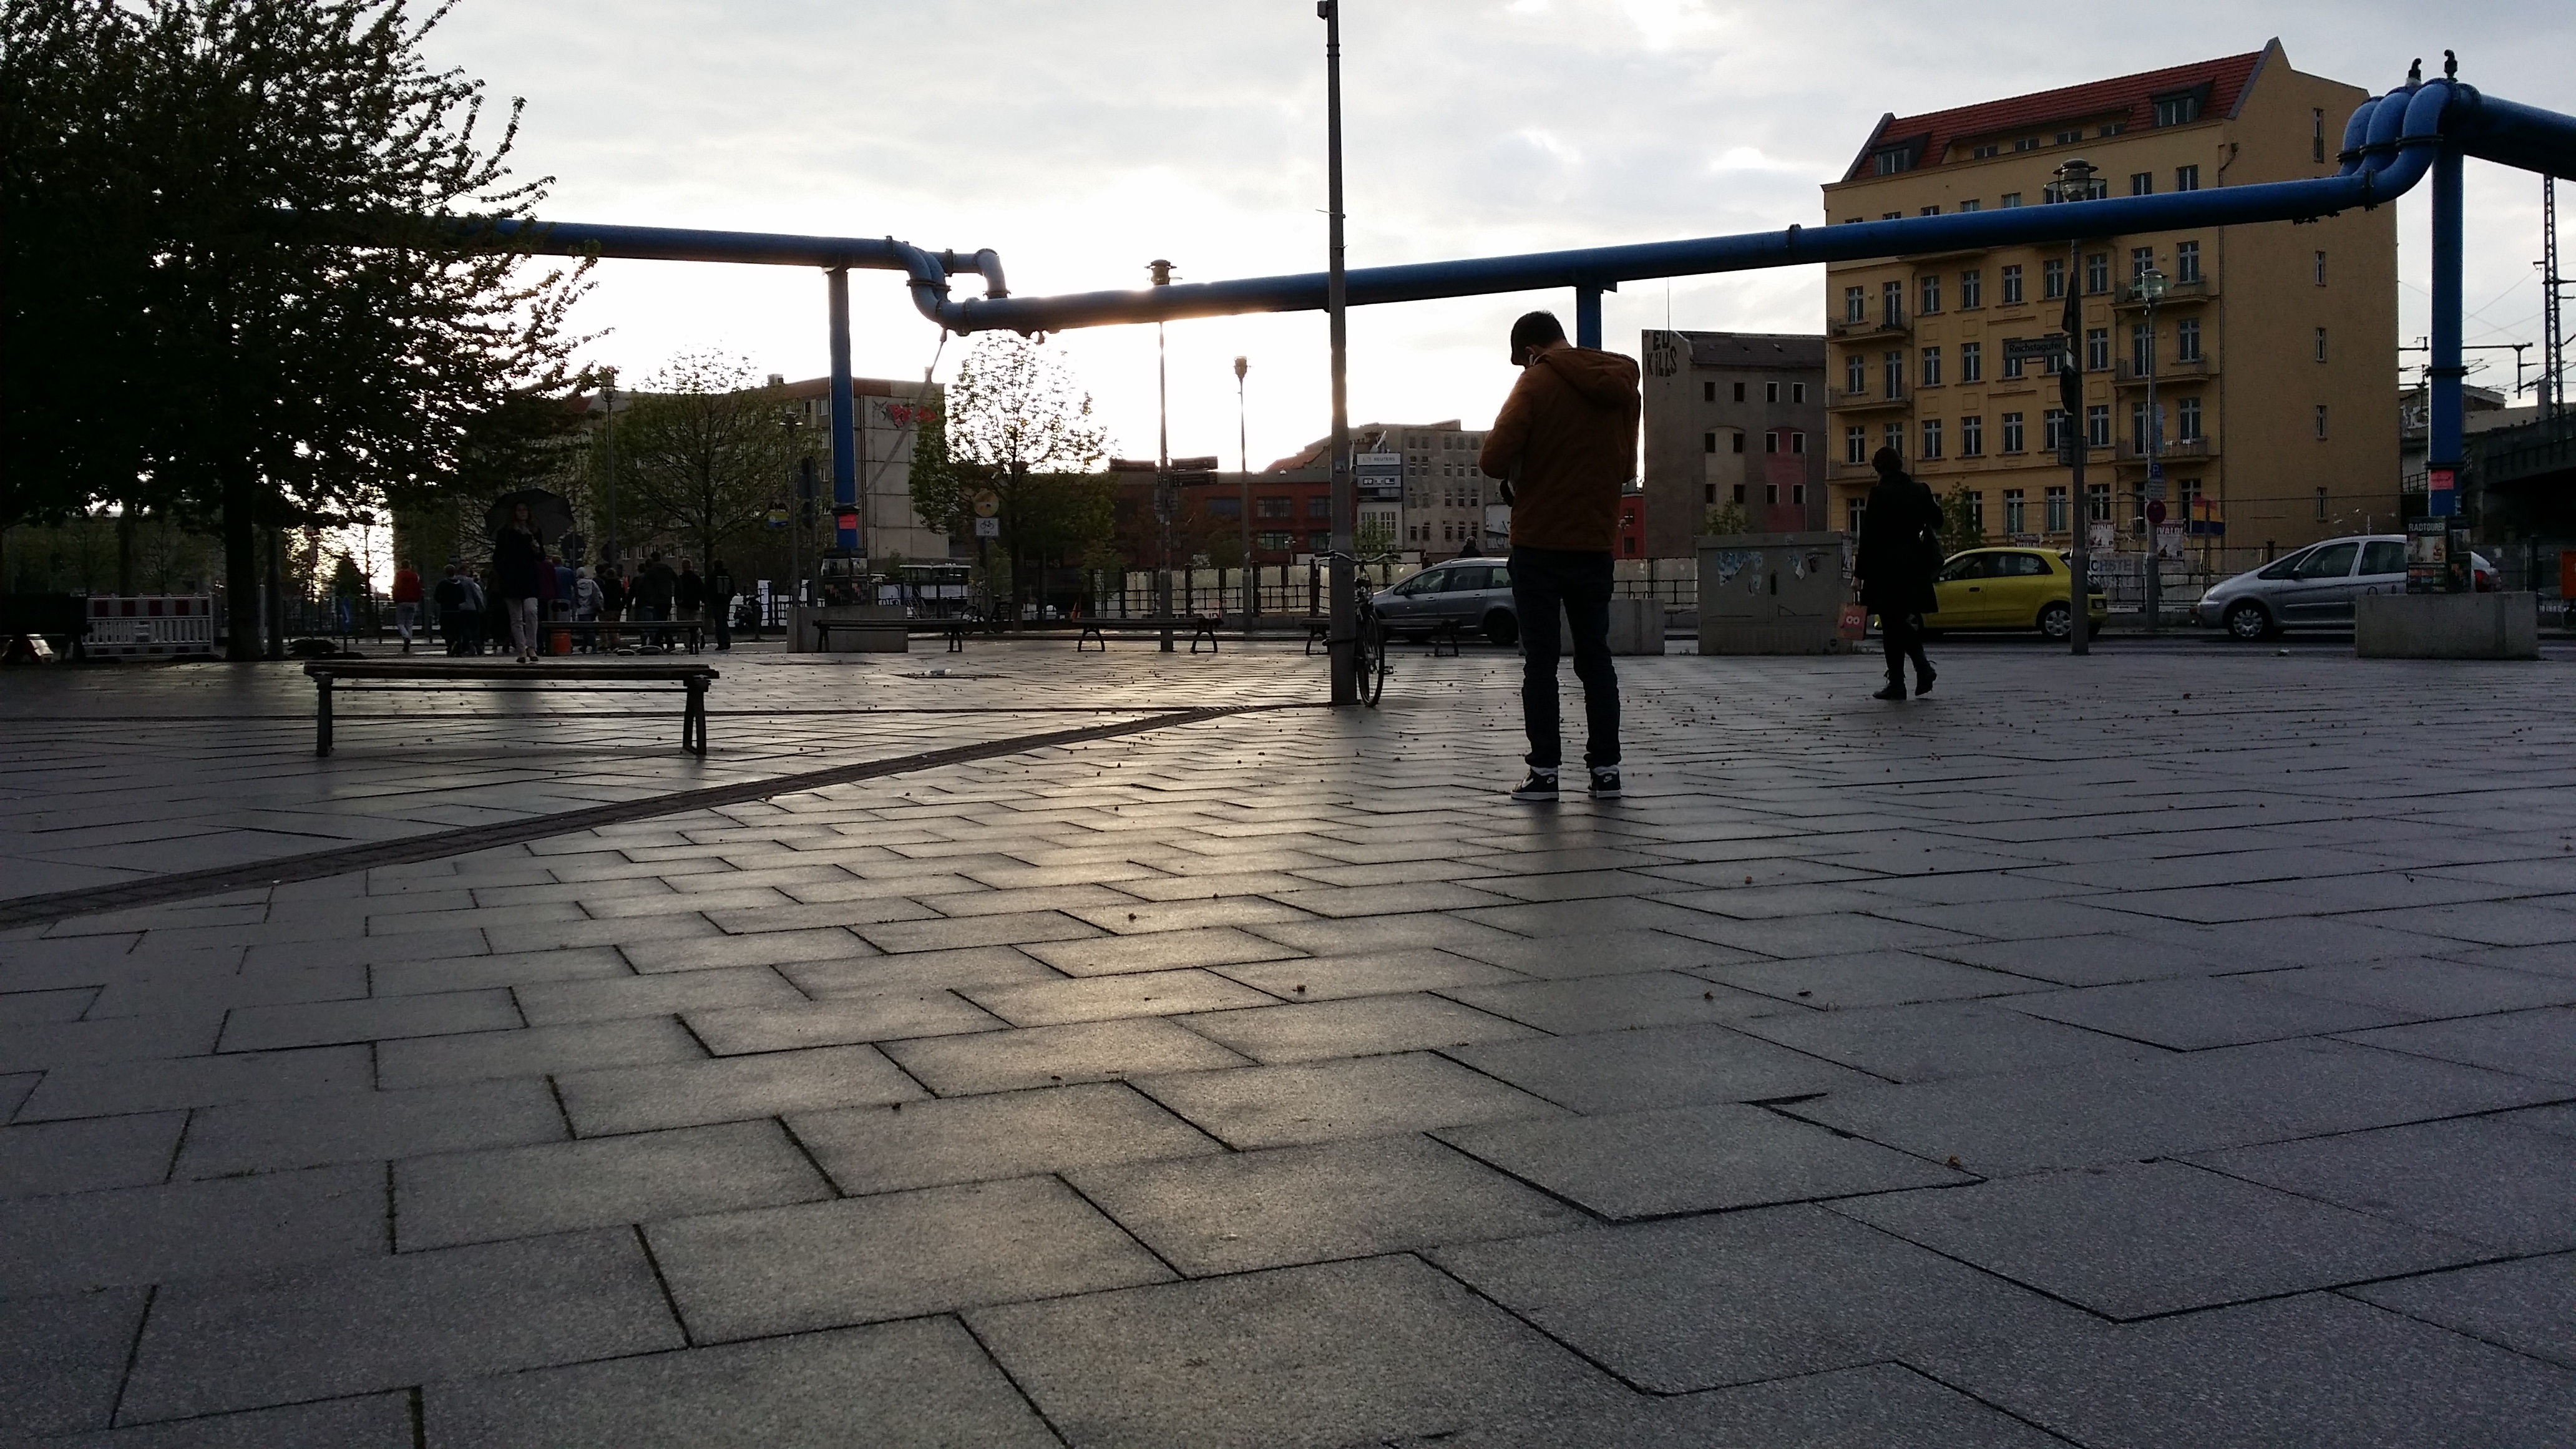
pedestrian, road, street, sidewalk, city, asphalt, walkway, downtown, suburb, lane, lighting, public space, infrastructure, town square, neighbourhood, pedestrian crossing, road surface, urban area, residential area, human settlement